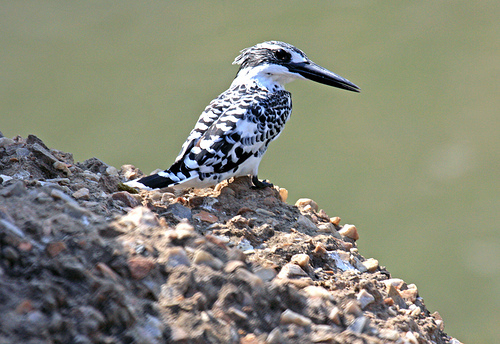
a small bird with a white and black head and nape, with black and white covering the rest of its body, and black tarsus and feet.
this is a black and white bird that has an oversized pointed black beak.
this is a white bird with black spots and a large black beak.
this bird has a very big bill for its size, with it's body covered in white and black feathers.
the bird is a mix of white and black feathers and has a long black beak.
this bird is black with white and has a long, pointy beak.
this bird has wings that are black and has a white belly
this bird is black with white and has a long, pointy beak.
this bird has wings that are black and has a long billa black and white spotted bird with a long black pointy beak, short black legs, and a long tail.
Species: Pied Kingfisher